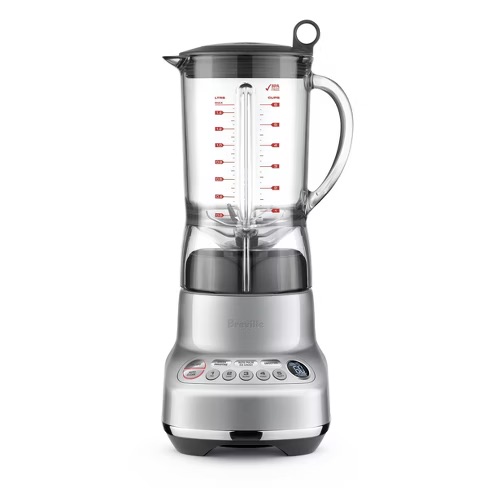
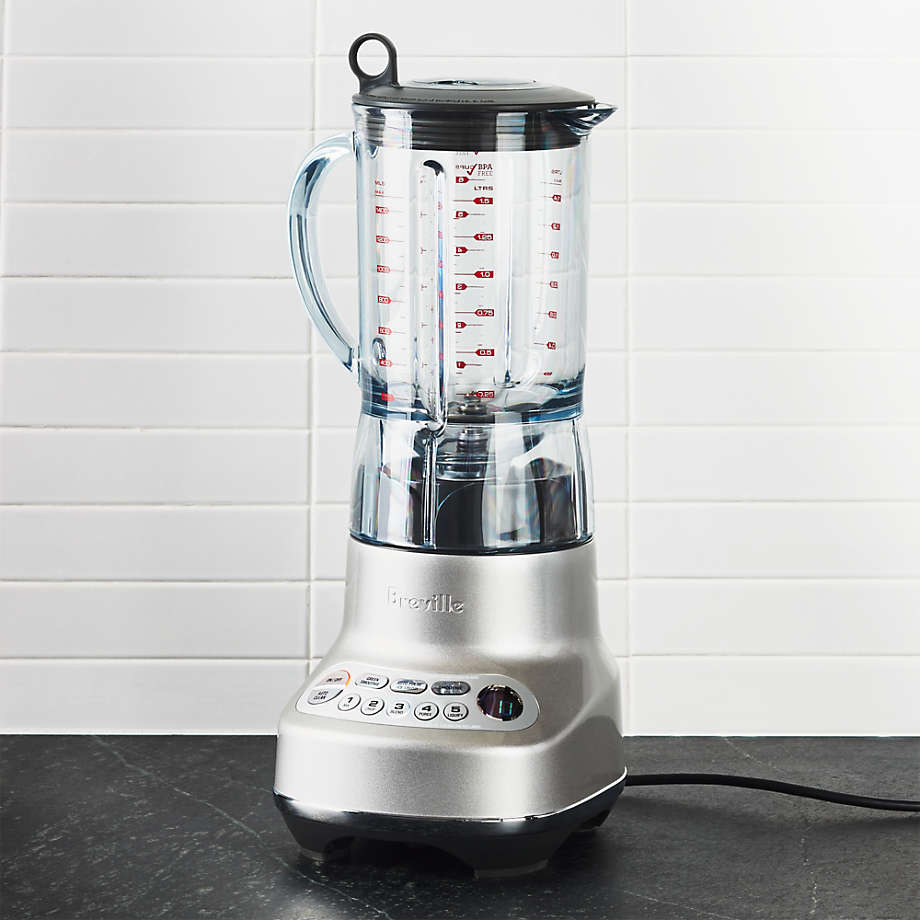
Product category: misc
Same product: yes